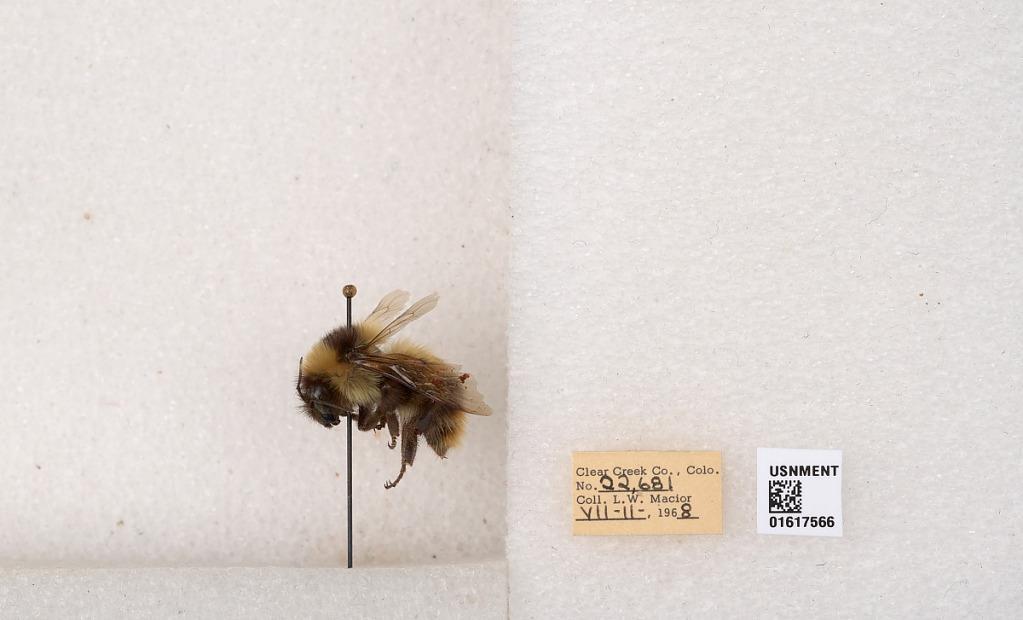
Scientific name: Bombus kirbyellus
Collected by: L. Macior
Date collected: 1968-7-11
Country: United States
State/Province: Colorado
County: Clear Creek
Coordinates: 39.6891, -105.644